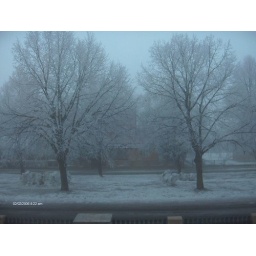
the trees in front of our house